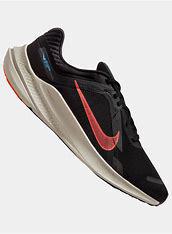
Brand: Nike
Model: Quest 5